Brighton Open Air Theatre

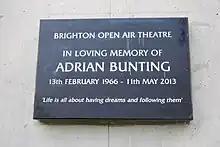
The Acoustic Wall of the theatre carries this memorial plaque

Creating a theatre was a long and difficult process. The BOAT team first had to win the backing of the local community organization, The Friends of Dyke Road Park; to register BOAT as a charity; and to secure planning permission from Brighton and Hove Council.